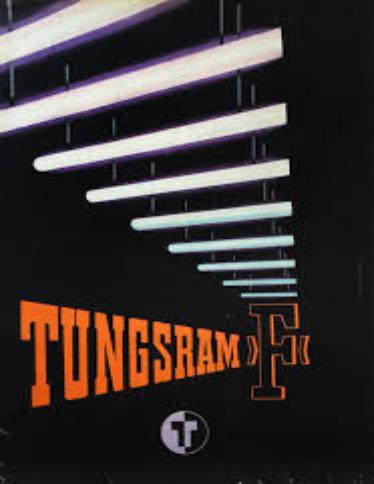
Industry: Necessities